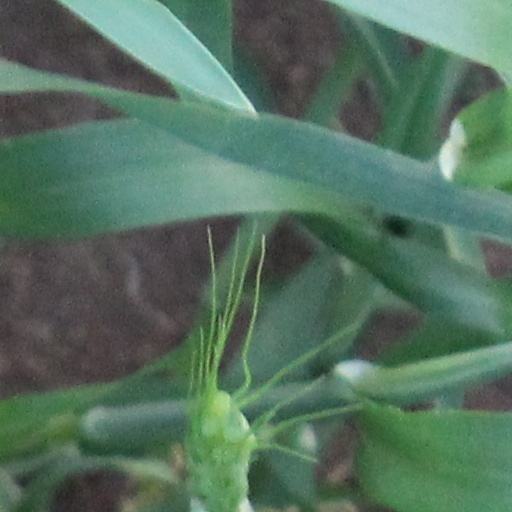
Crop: wheat